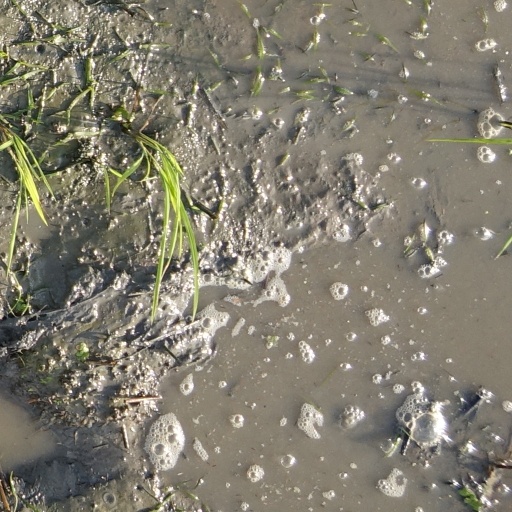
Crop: rice